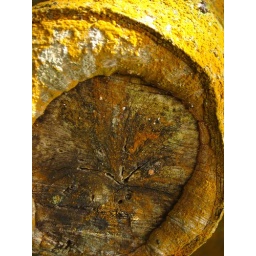
The whole trunk of a holly tree in Rivington terraced gardens was covered in this amazingly yellow lichen!